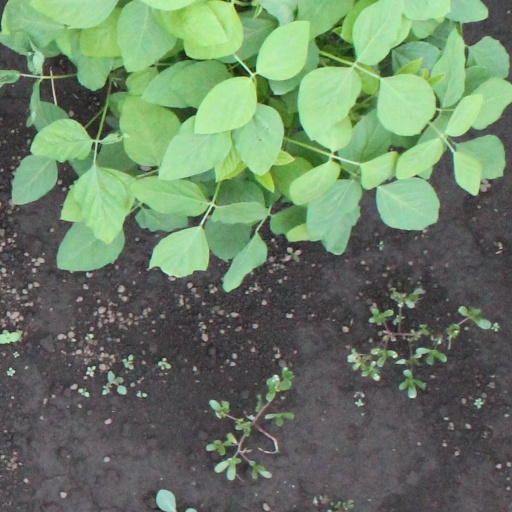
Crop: soybean